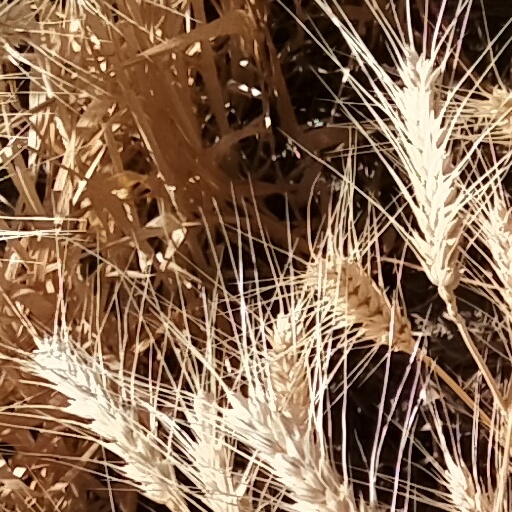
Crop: wheat